ARL 44

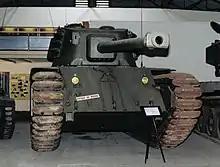
Frontal view

The ARL 44 clearly shows that it is based on earlier French heavy tank design. The hull is long, 722 centimetres, but relatively narrow, just as a vehicle meant to cross wide trenches would be. The covered suspension, with its many small road wheels, that had already been outdated in the 1930s, is the most obvious sign of its basic Char B1 ancestry; it is in essence identical to that of the Char B1 ter. It had been considered to use a more modern pneumatic suspension, but when the armour was increased a choice was made for a traditional configuration with steel coil springs and hydraulic shock-breakers, as the rubber seals of the pneumatic elements could not withstand the higher pressures. The type has often been compared to the many "Super Char B" projects from before the war. Its speed is likewise limited, the lowest of any fifty ton tank built after the war. This was also partly due to the lack of a sufficiently powerful engine; it had originally been intended to compensate for this by using a more efficient petro-electrical transmission. This kind of transmission has as a major drawback that it very easily overheats and the ARL 44 as a result was fitted with an impressive and complex array of ventilators and cooling ducts; the engine deck was made to extend behind the track to accommodate them all. Fuel reservoirs holding 1370 litres gave a range of 350 to 400 kilometres.